Chiron

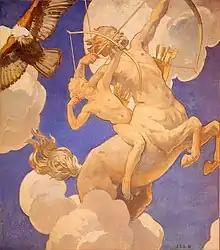
"Chiron and Achilles" by John Singer Sargent (circa 1922–1925)

According to an archaic myth, Chiron was sired by the Titan Cronus when he had taken the form of a horse and impregnated the nymph Philyra. In another version his mother was the nymph Naïs.